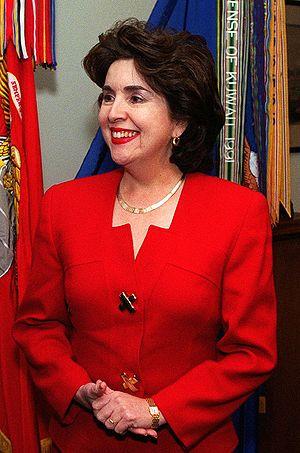
Sila María Calderón, née le 23 septembre 1942, est une femme politique portoricaine. Membre du Parti populaire démocrate, elle est la première femme et la 8ᵉ gouverneur de Porto Rico entre 2001 et 2005.
Cette liste des gouverneurs de Porto Rico comprend toutes les personnes qui ont occupé ce poste, que ce soit sous domination espagnole ou américaine. Le gouverneur de Porto Rico est le chef de gouvernement du Commonwealth de Porto Rico. Le poste a été créé par l'Empire espagnol au cours du XVIᵉ siècle à la suite de la colonisation de l'archipel.
Des élections générales ont eu lieu à Porto Rico le 7 novembre 2000.